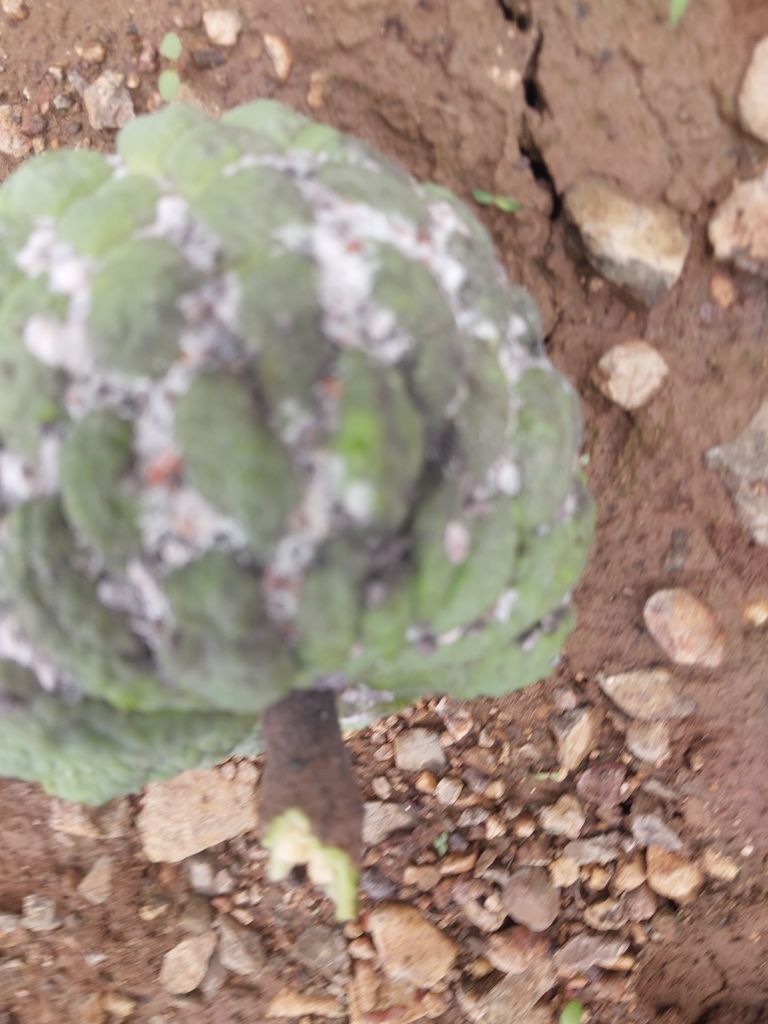
Disease label: Mealy Bug